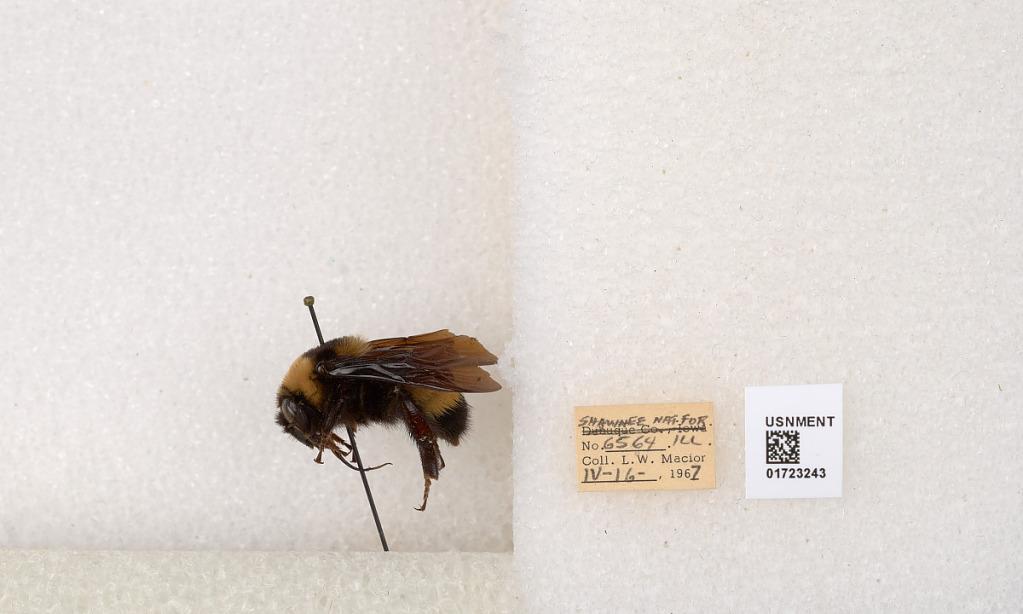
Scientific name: Bombus (Bombus) nevadensis auricormus
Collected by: L. Macior
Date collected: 1967-4-16
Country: United States
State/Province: Illinois
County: Johnson
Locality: Shawnee National Forest
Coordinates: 37.5114, -88.8011